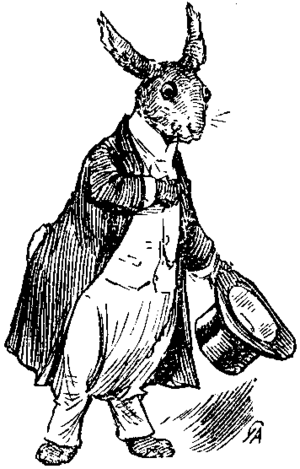
En français, lapin est un mot qui désigne en général à un mammifère à longues oreilles : le lapin.